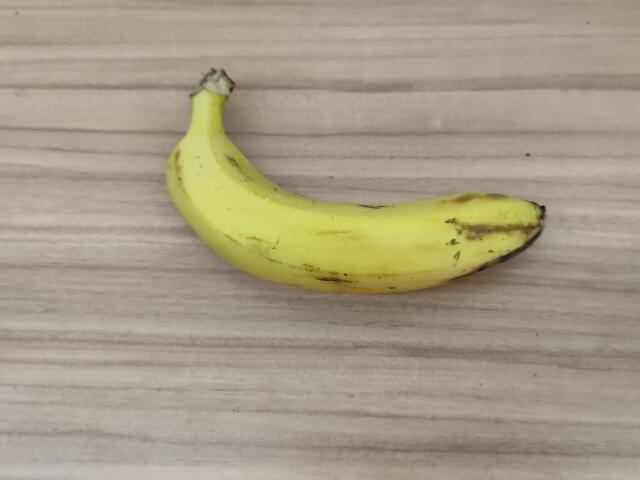
Label: Ripe_Banana